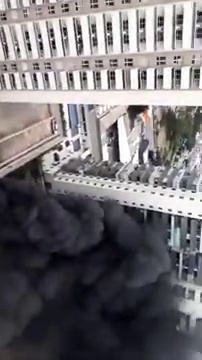
Fire: no
Smoke: yes